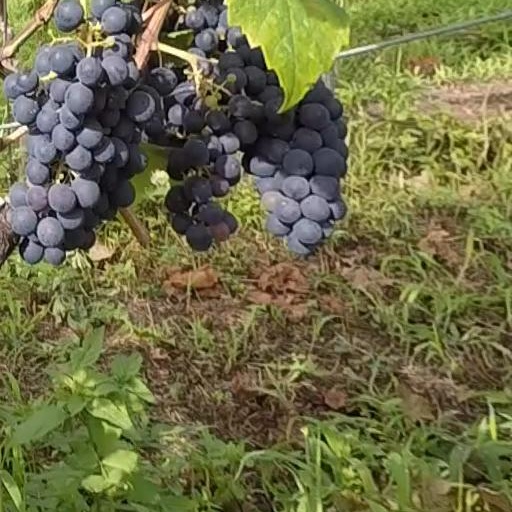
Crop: grape